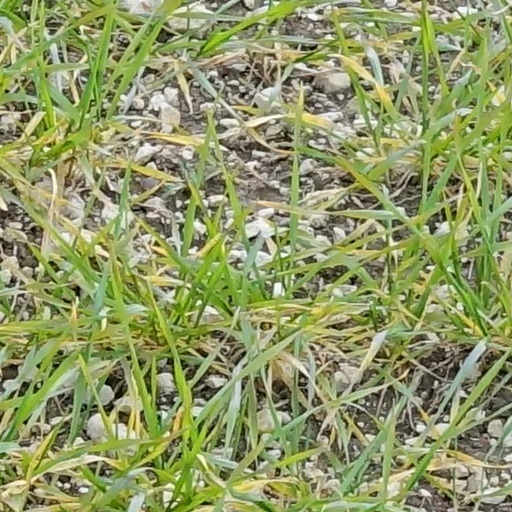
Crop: wheat